Flin Flon

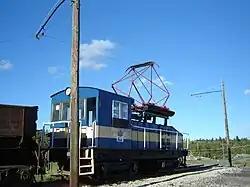
A DC Electric Locomotive, used at the main plant, is on display at the Flin Flon Museum.

Note that the number of workers with the classification of "Mining" will be highly variable following the June 2022 closure of the 777 mine and the planned impending closure of the majority of the Hudbay Flin Flon operations.